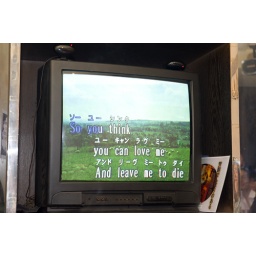
TV screen showing the words of a Queen song in a Japanese karaoke box, Tokyo, Japan